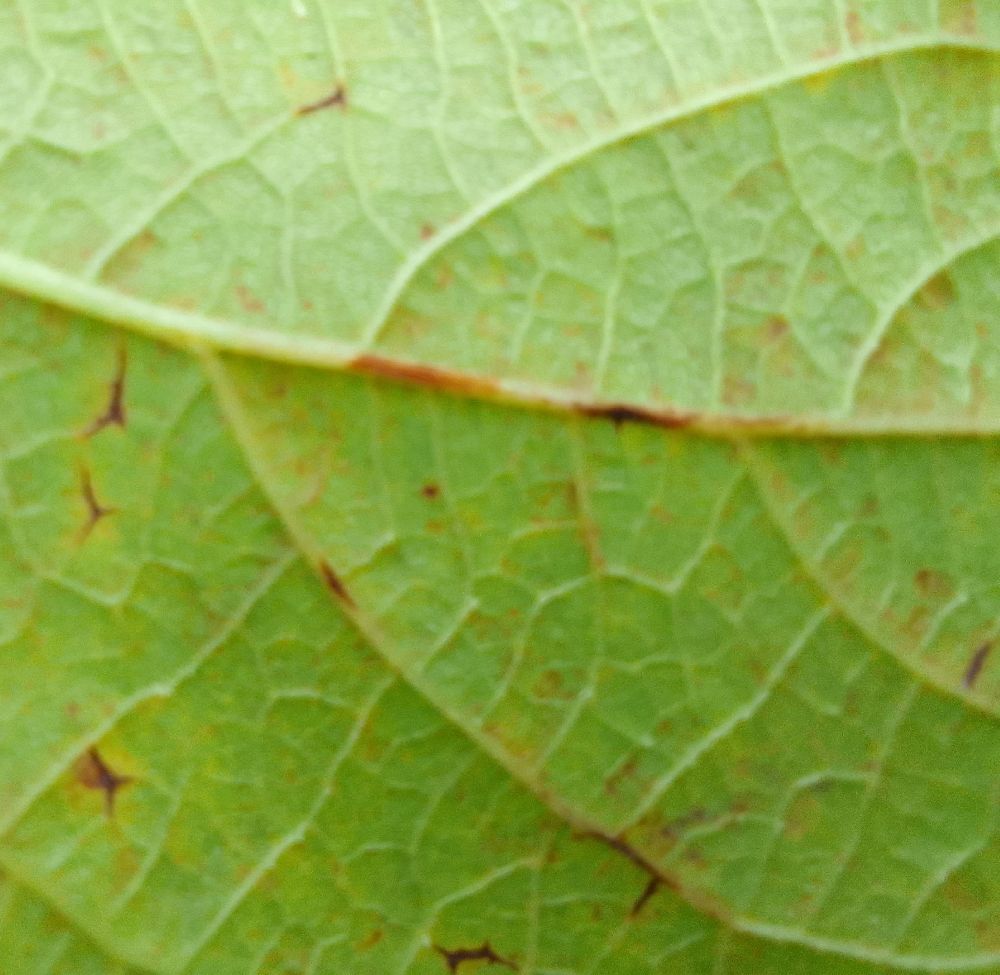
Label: anthracnose